Jonas Galvydis-Bykauskas

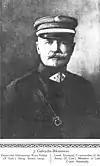
Galvydis-Bykauskas in "Lietuvos albumas"

Jonas Galvydis-Bykauskas (15 December 1864 – 16 July 1943) was a Lithuanian general who served in the Imperial Russian Army and the Lithuanian Army. He was the supreme commander of the Lithuanian Army from 9 April to 7 July 1920.